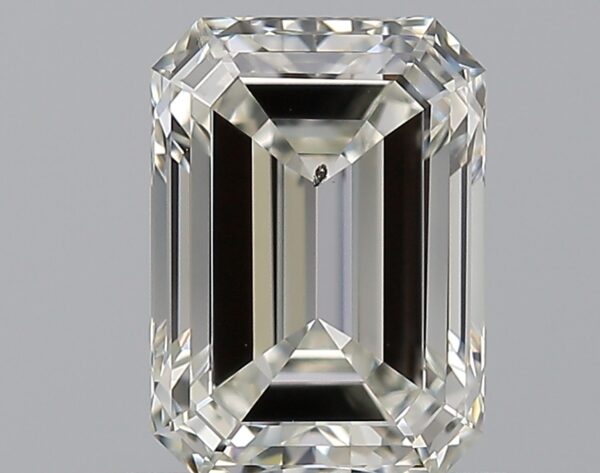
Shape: emerald
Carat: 0.9
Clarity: SI1
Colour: I
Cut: EX
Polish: EX
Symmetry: VG
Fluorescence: N
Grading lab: GIA
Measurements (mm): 6.52 x 4.68 x 3.07